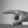
ASL letter: P